List of cities in Niigata Prefecture by population

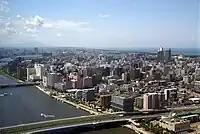
01.Niigata

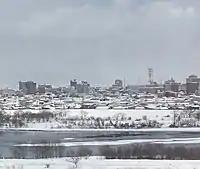
02.Nagaoka

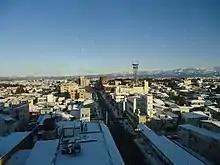
03.Jōetsu

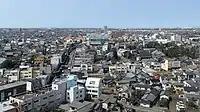
04.Shibata

The following table lists the 22 cities, villages and towns in Niigata with a population of at least 10,000 on October 1, 2020, according to the 2020 Census. The table also gives an overview of the evolution of the population since the 1995 census.